Ladislav Trojan

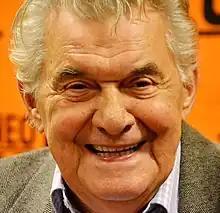

Born in Prague, Trojan began his career as a child actor in amateur theatre. He studied drama at the Theatre Faculty of the Academy of Performing Arts in Prague. As a student, Trojan made his film debut in 1954 film "Silvery Wind" by Fráňa Šrámek. Between 1959 and 1960, he starred in the first Czechoslovak television series, "Rodina Bláhova". Between 1958 and 1965 he was part of the Zdeněk Nejedlý Realistic Theatre stage company, then he joined the company, with whom he stayed until 1996. He took part in several Summer Shakespeare Festivals and frequently toured nationally and abroad. His filmography includes over one hundred credits between cinema and television. He was best known for his leading role in the 1960s hit series "". He retired from showbusiness in 2018.